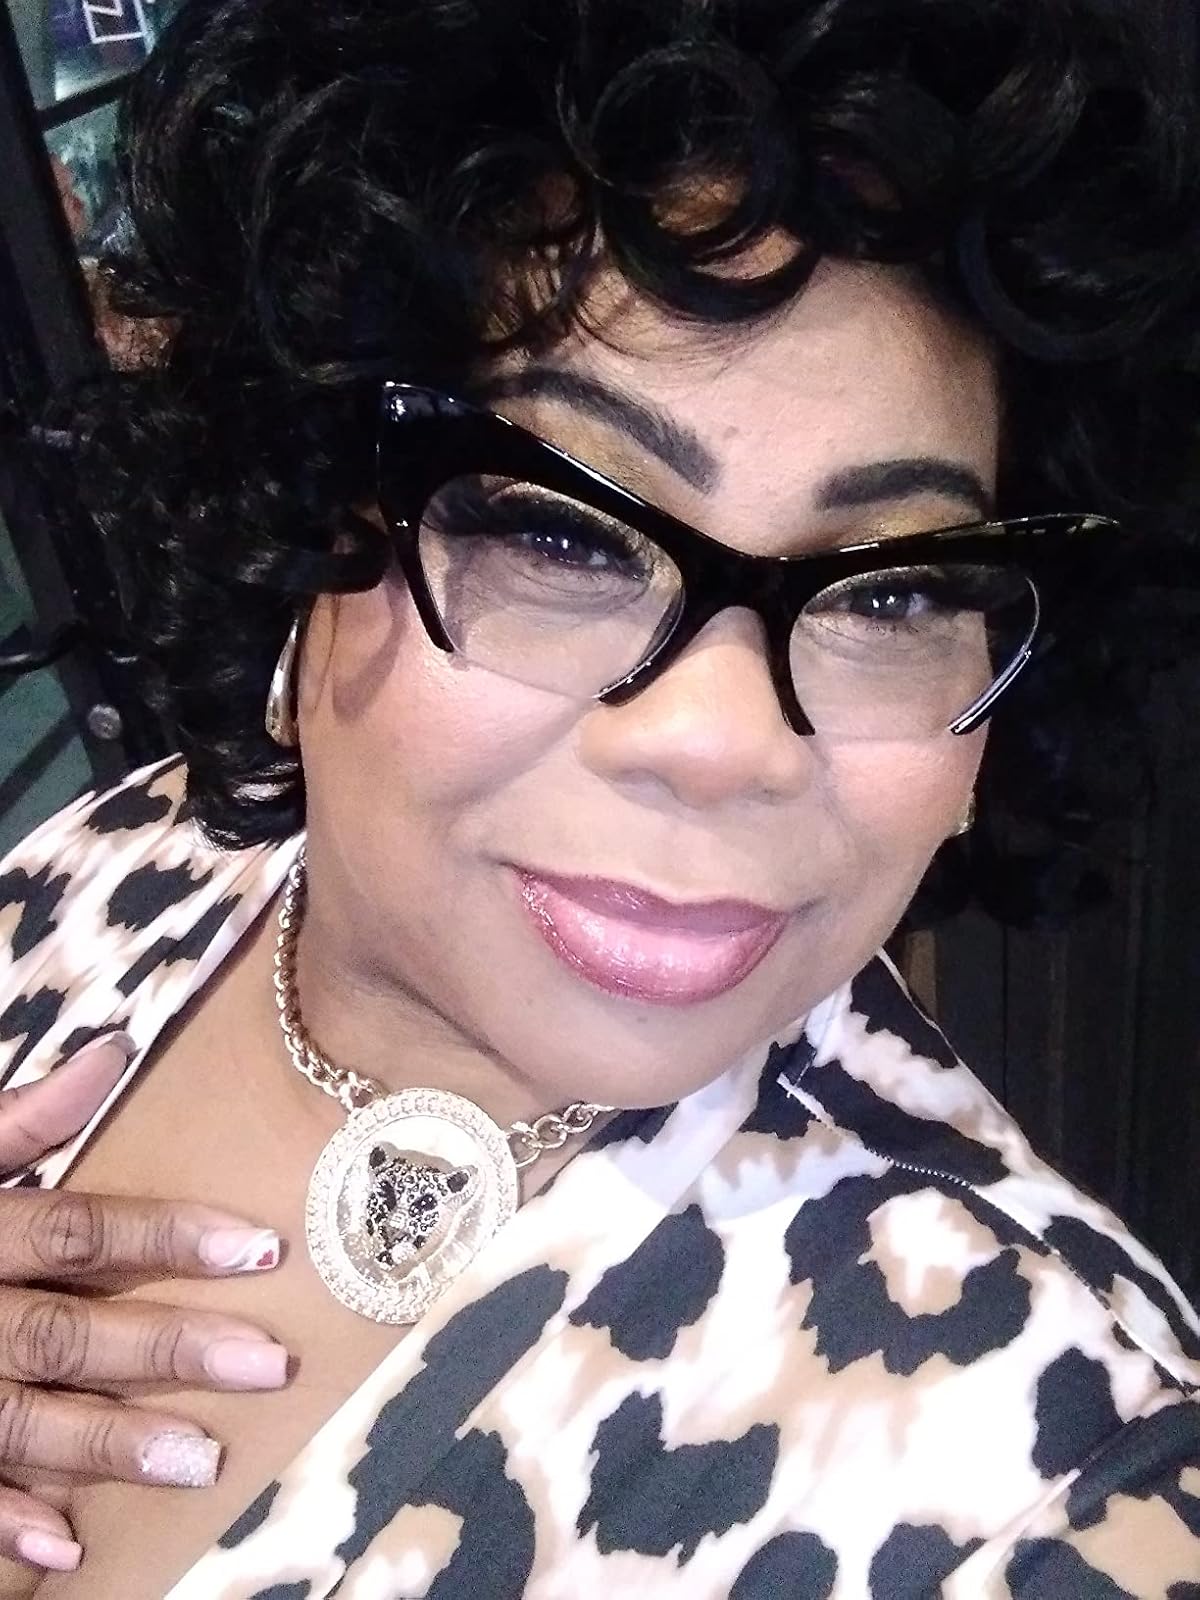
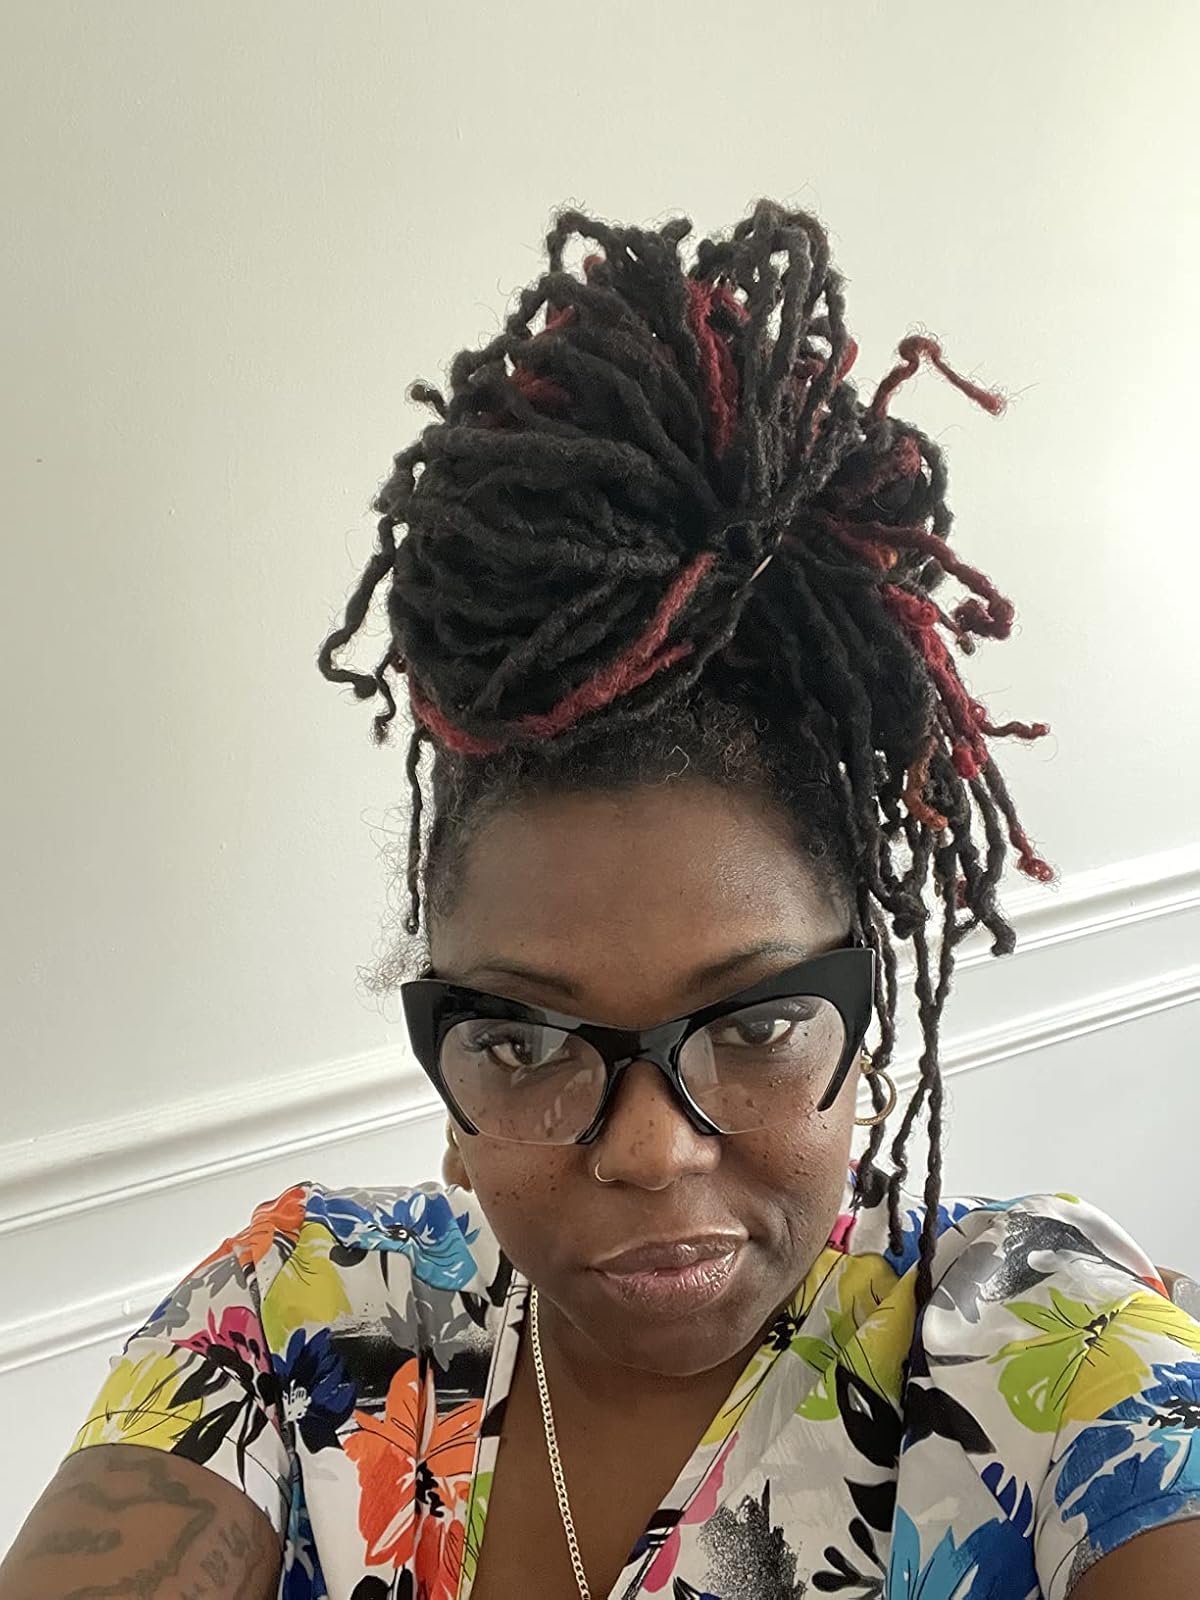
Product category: accessories_sunglasses
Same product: yes